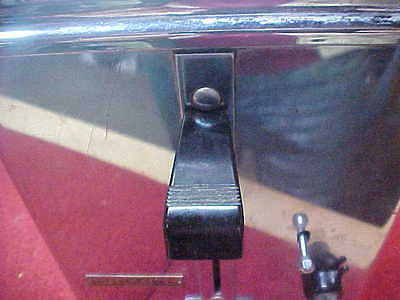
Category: toaster